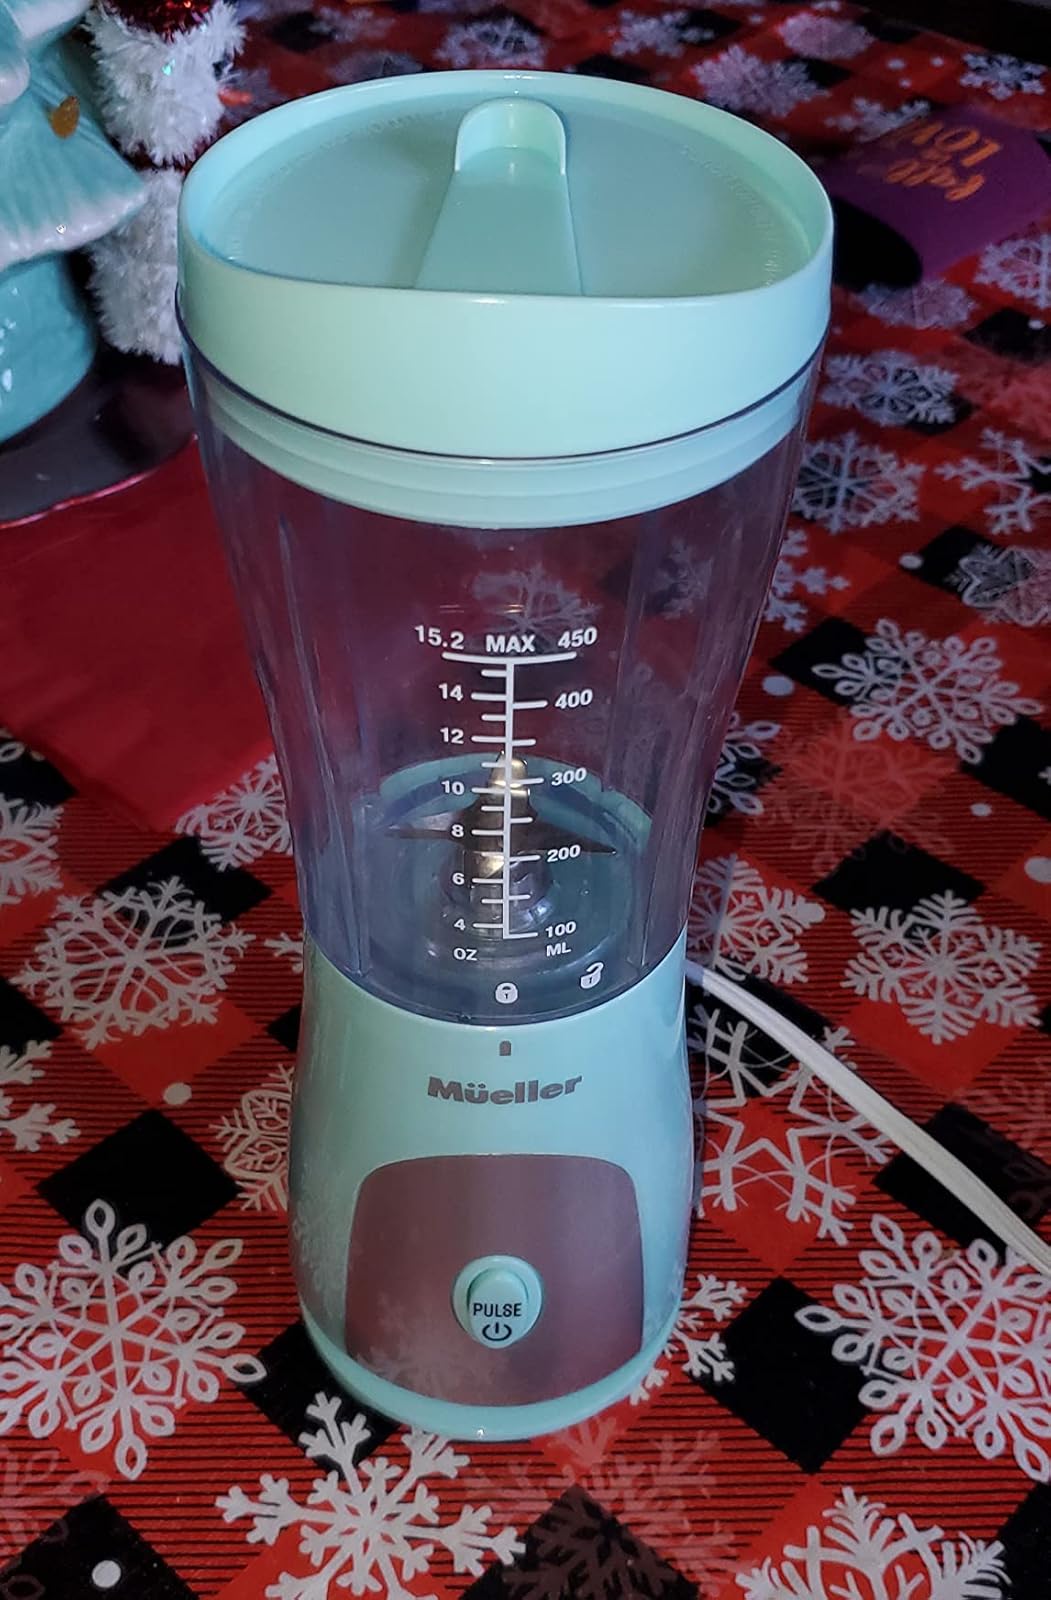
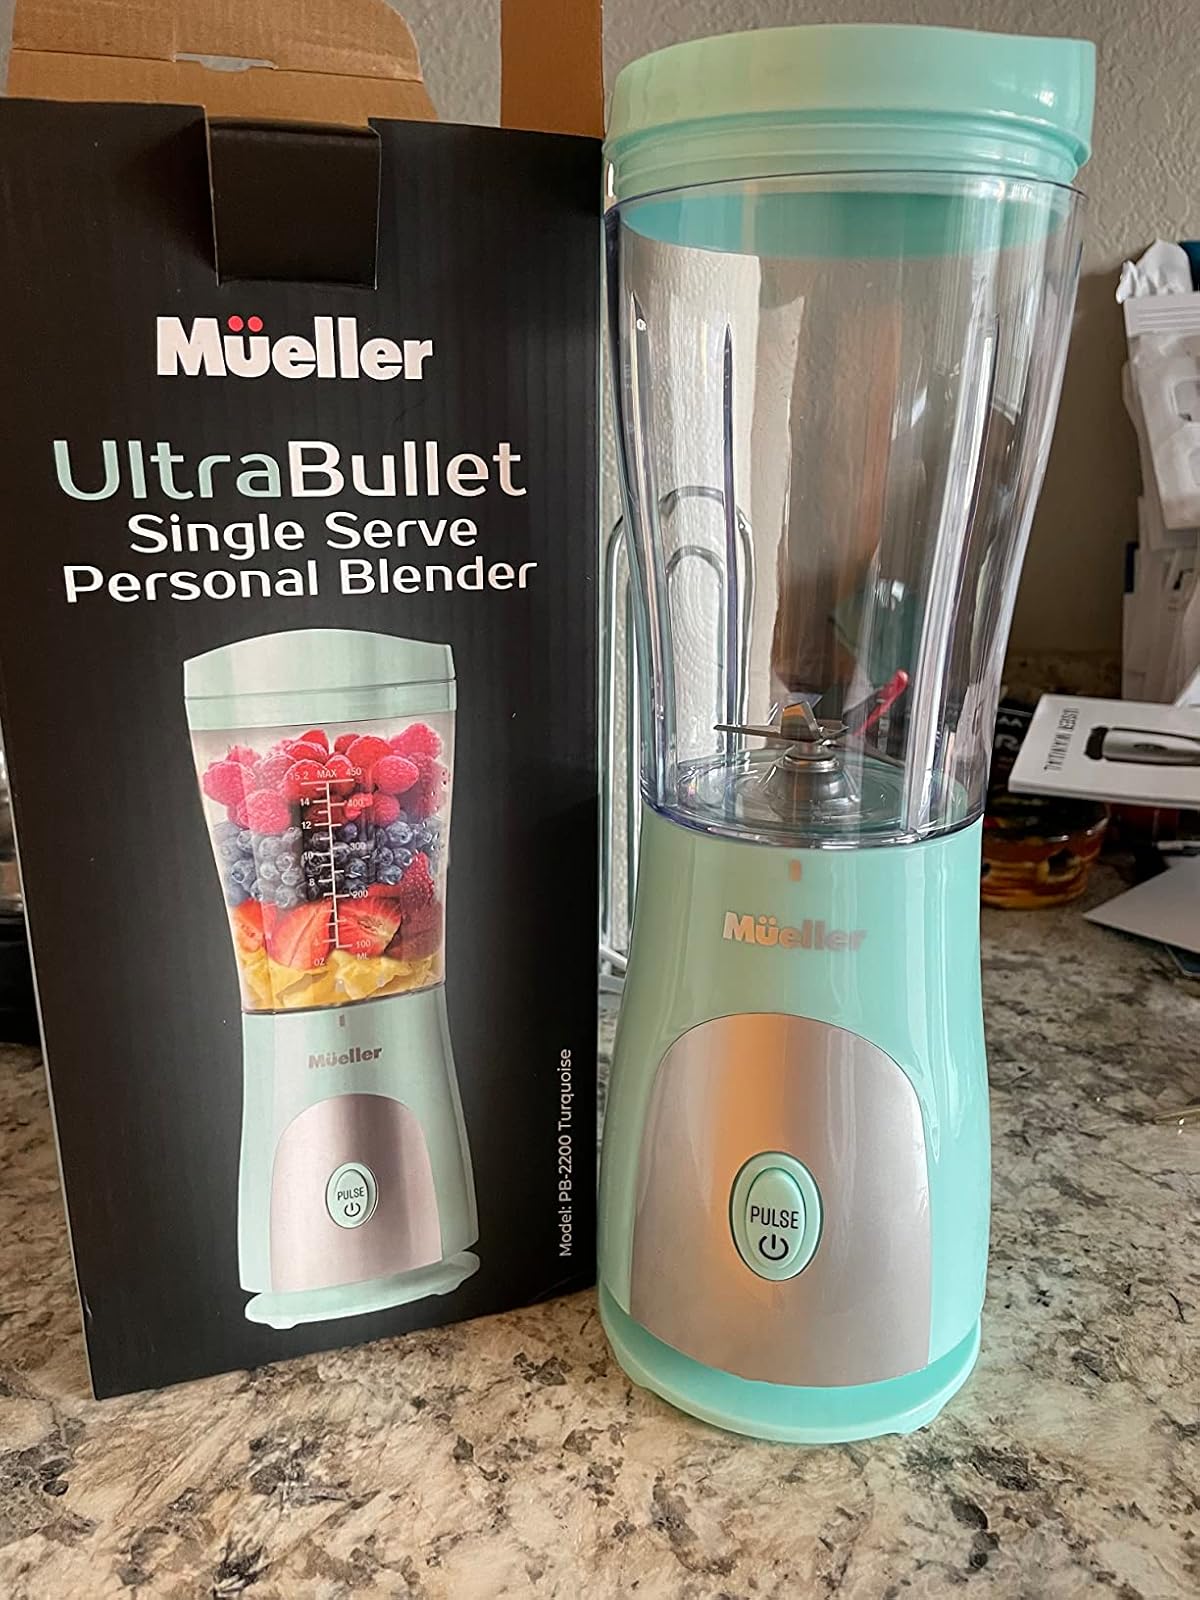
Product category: items_blender
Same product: yes